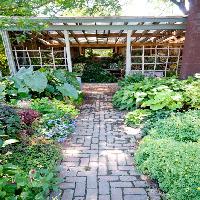
Weather: sun or clear